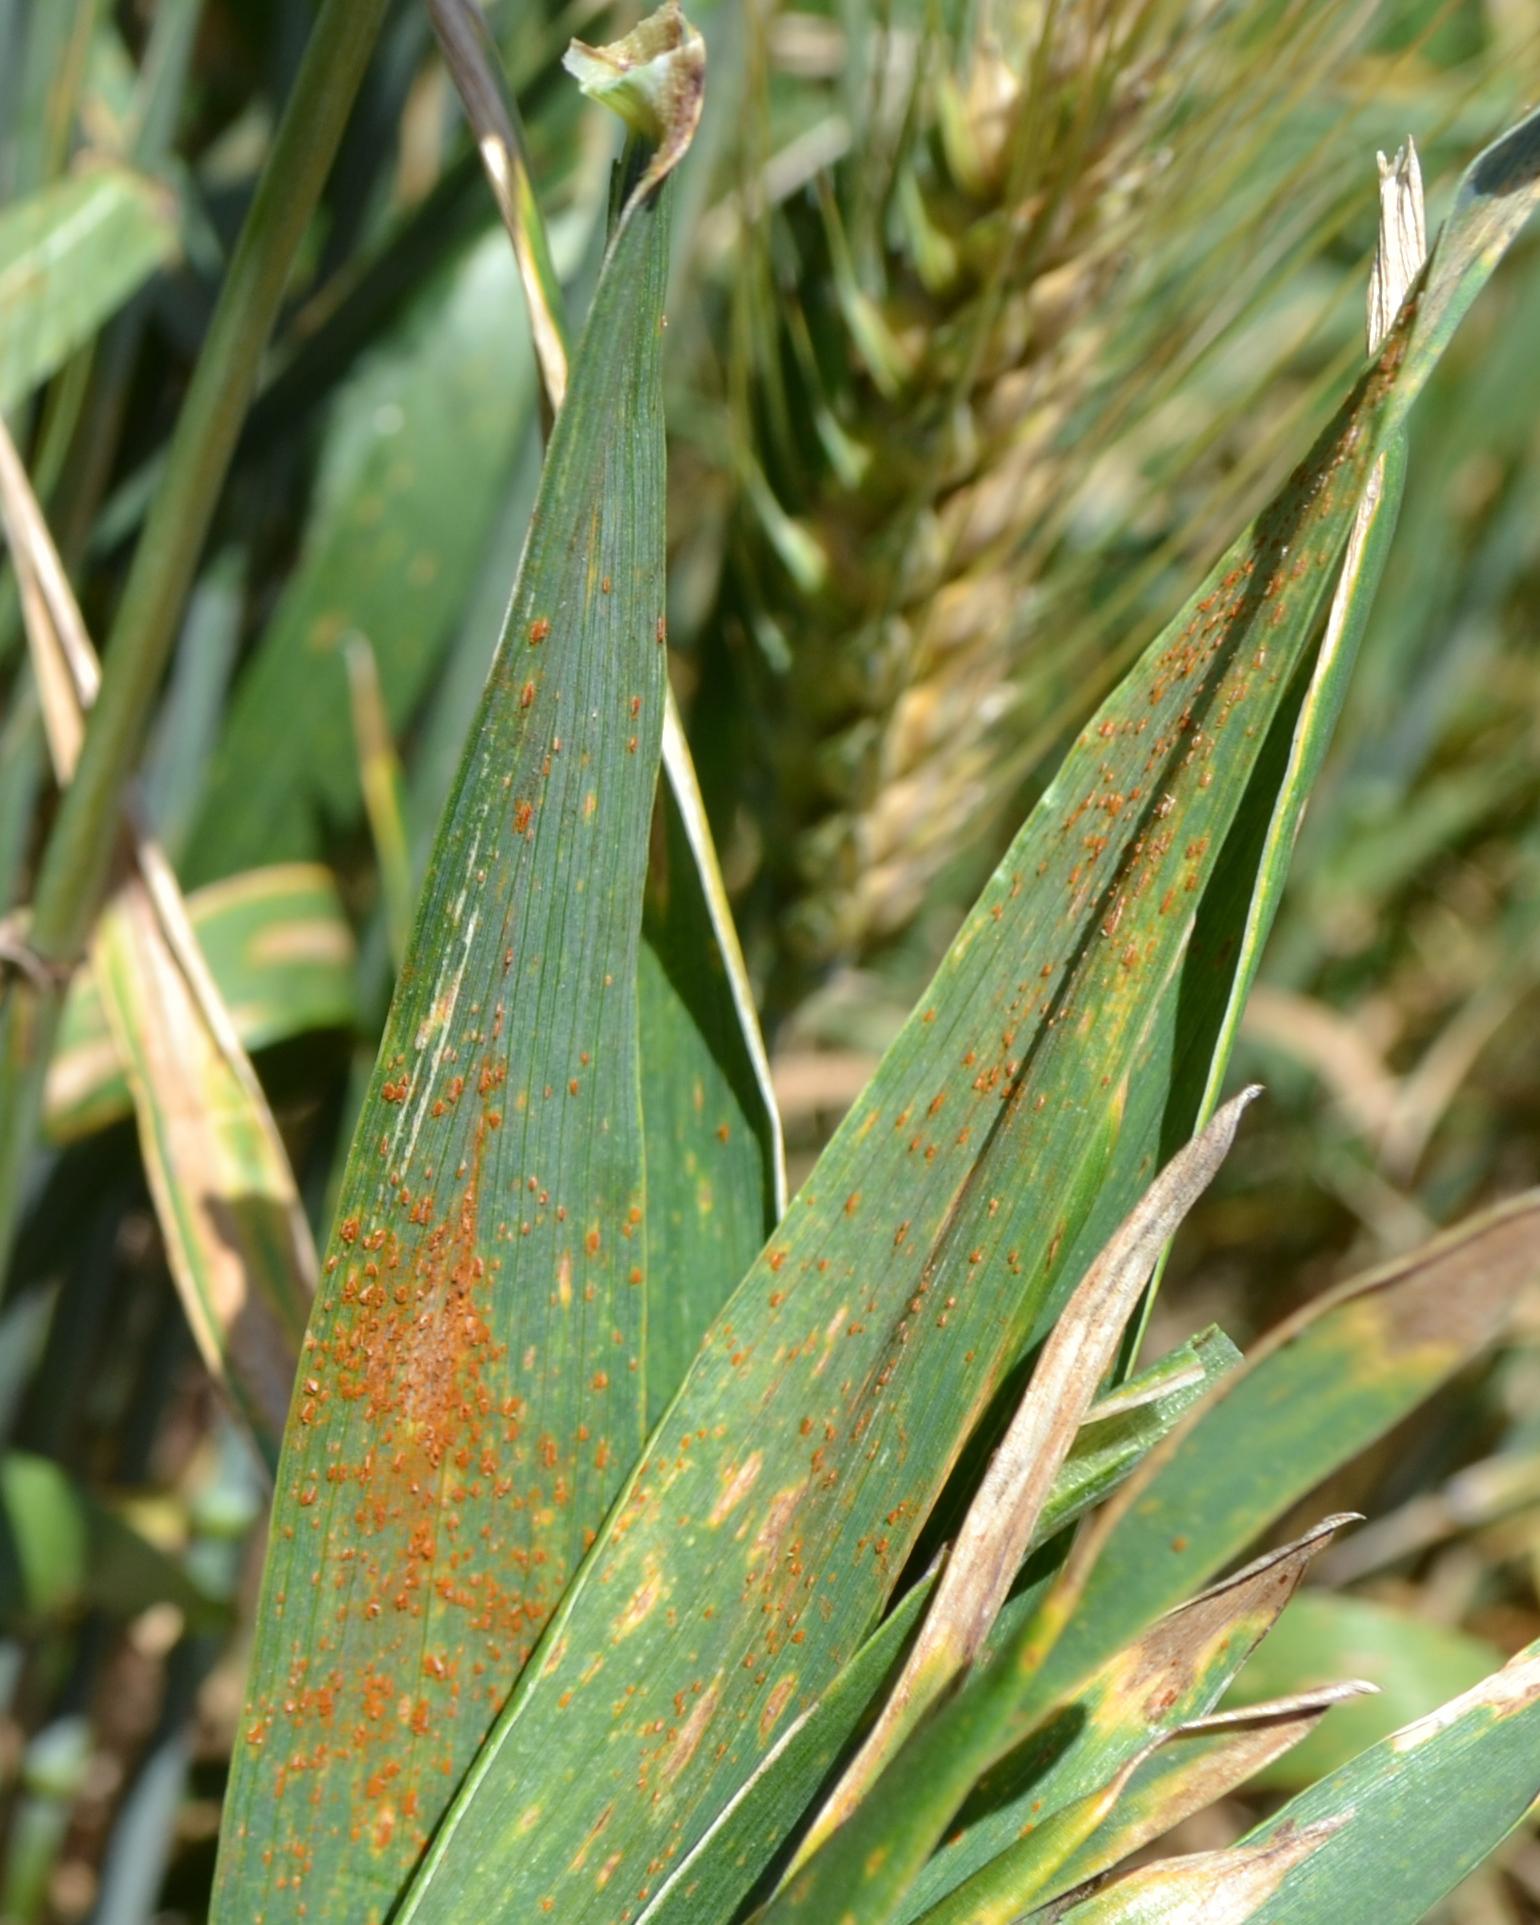
Plant: Wheat
Disease: wheat leaf rust